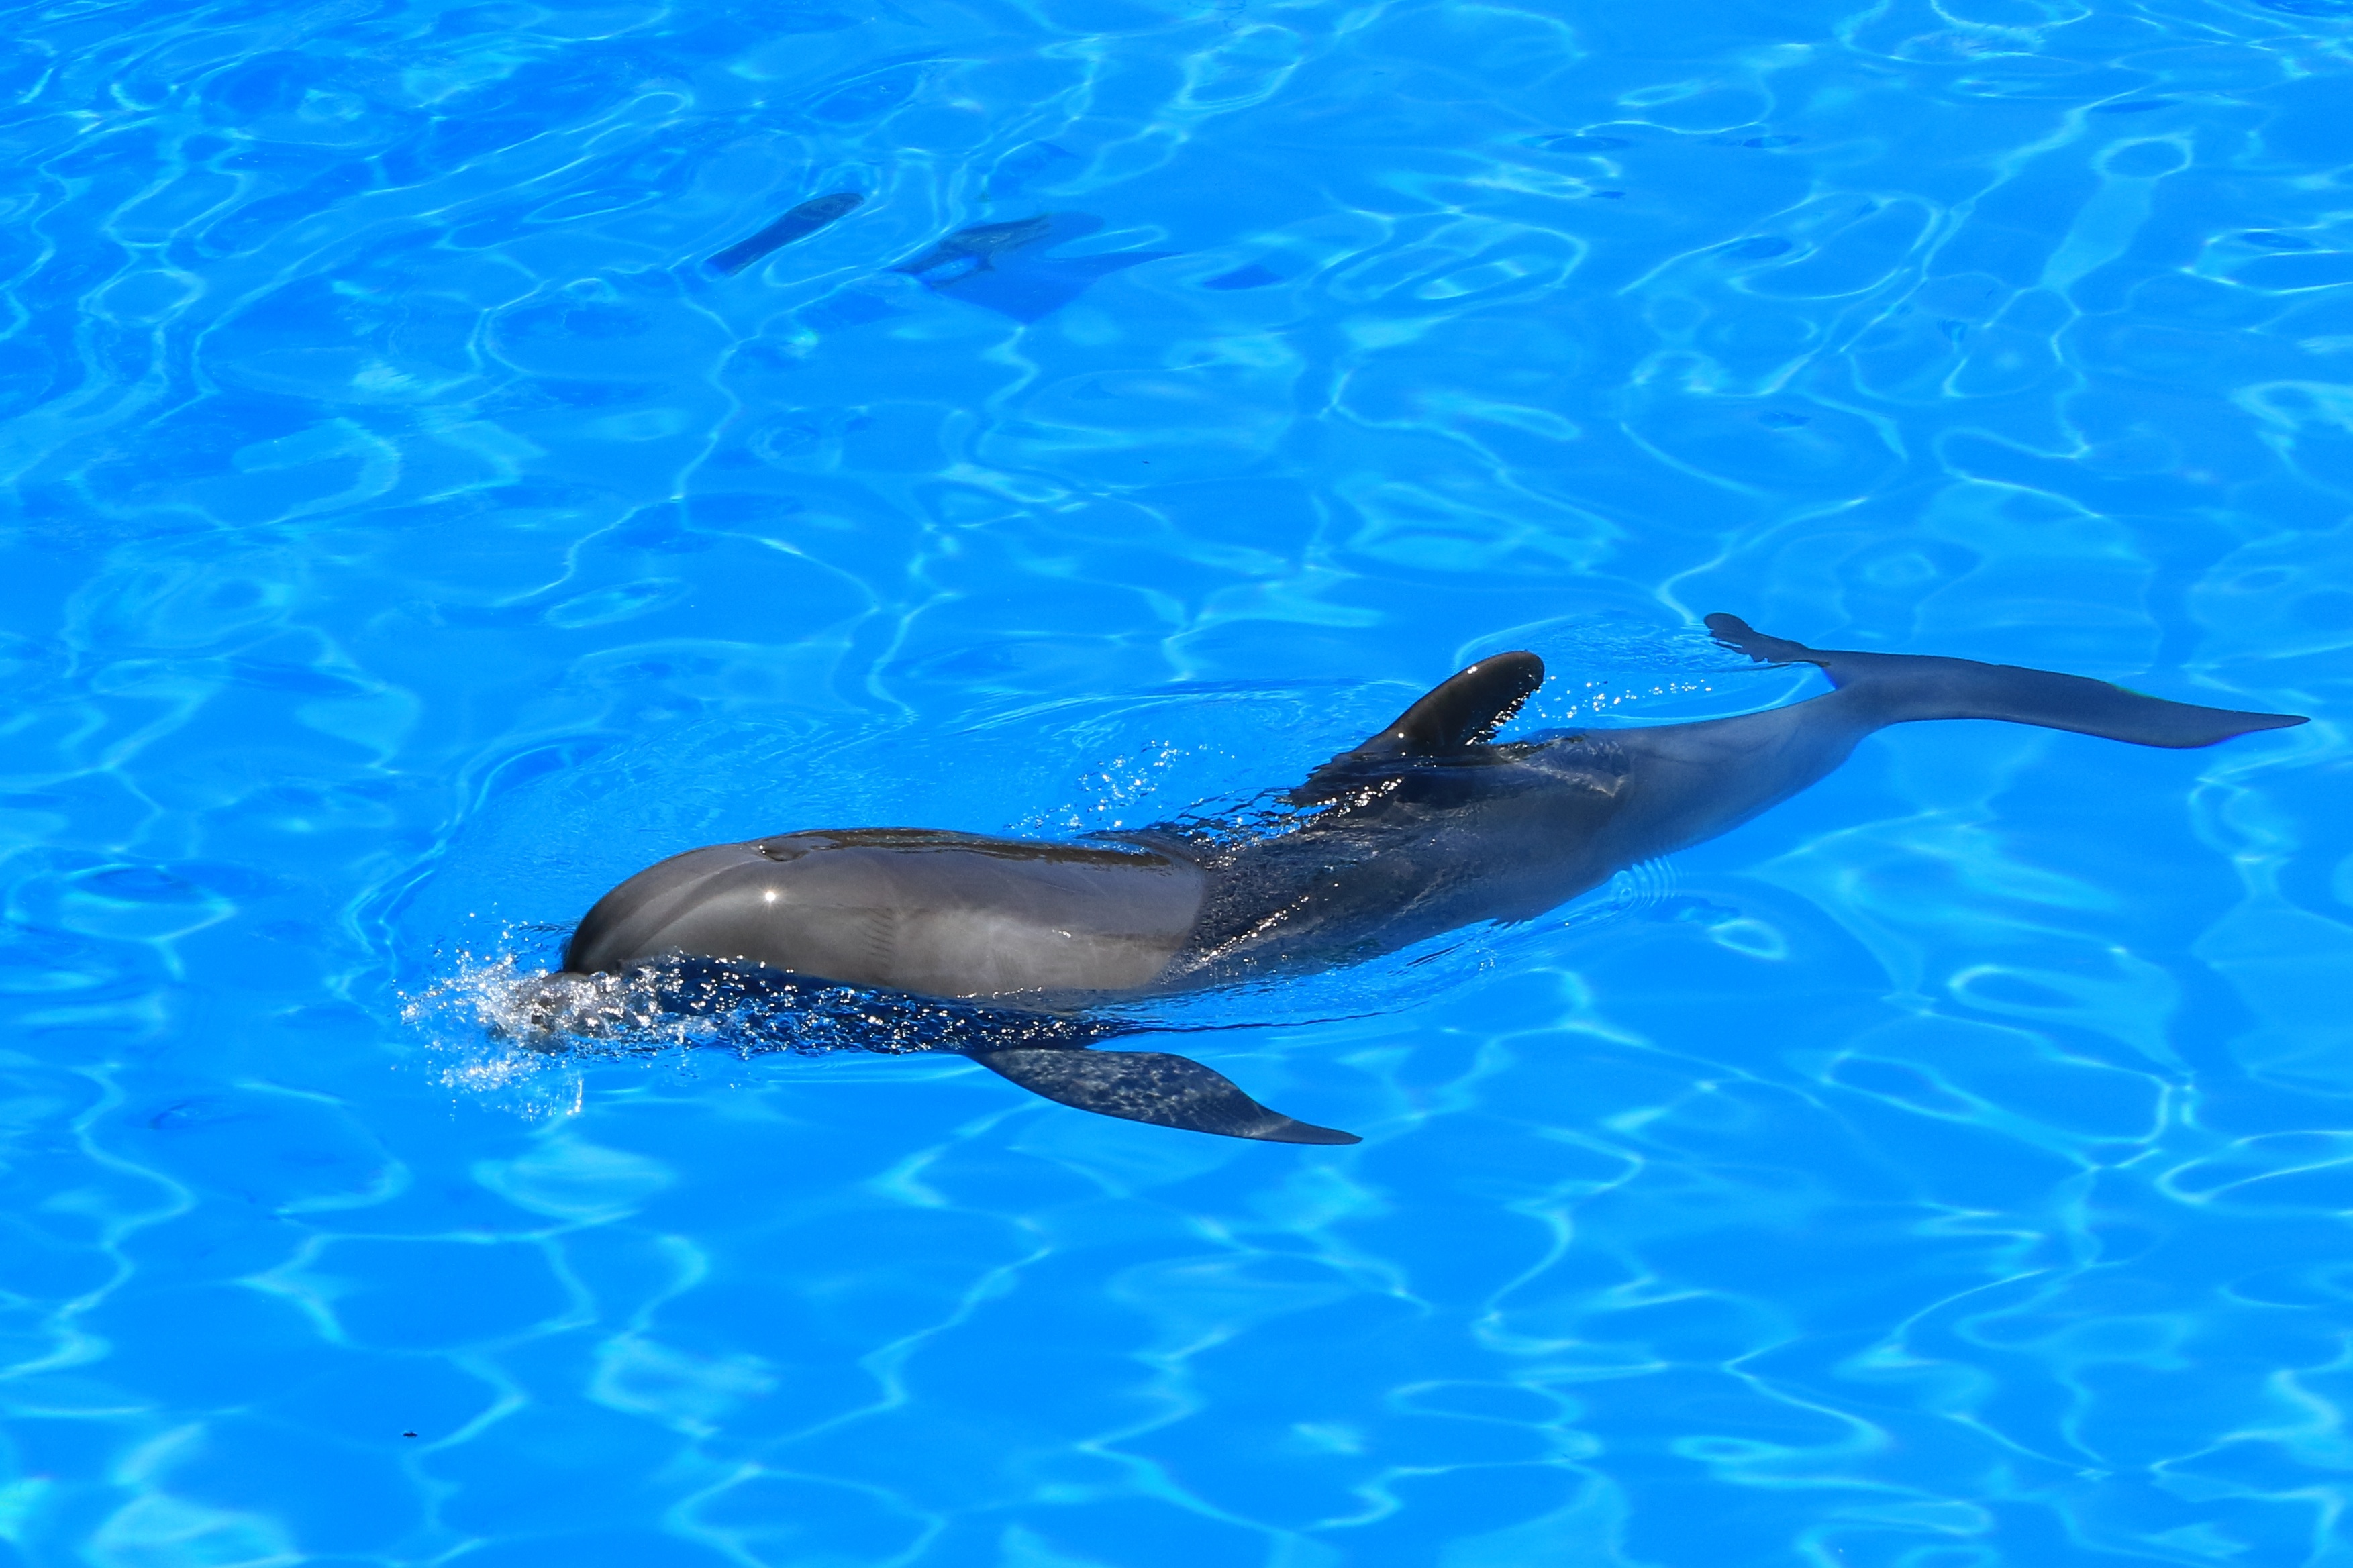
pool, biology, mammal, aquarium, vertebrate, tenerife, dolphin, fins, canary islands, preview, delfin, dolphinarium, loro park, marine mammal, marine biology, spinner dolphin, whales dolphins and porpoises, stenella, common bottlenose dolphin, short beaked common dolphin